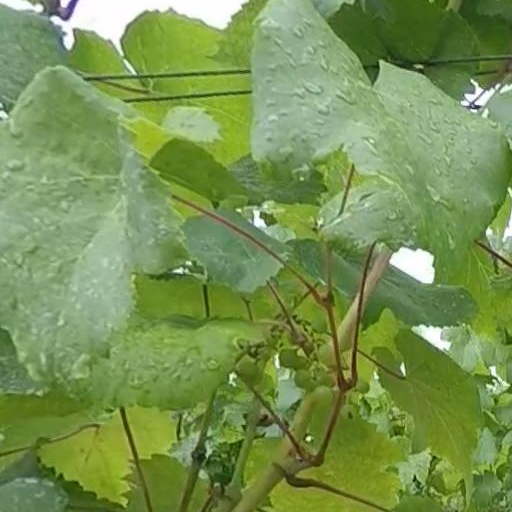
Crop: grape